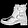
Label: Ankle boot